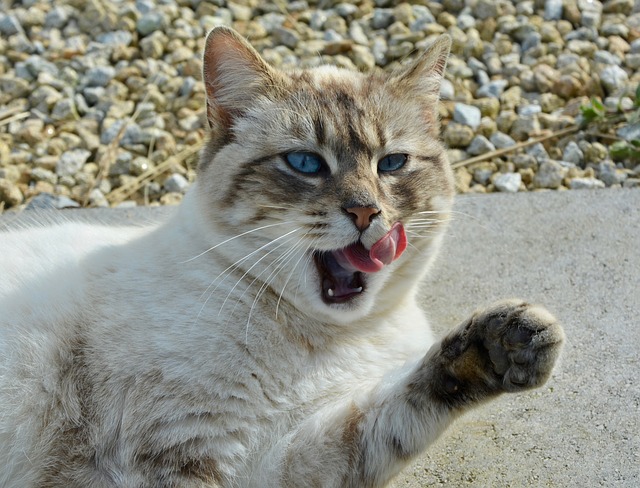
Label: gatto